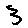
Label: 3